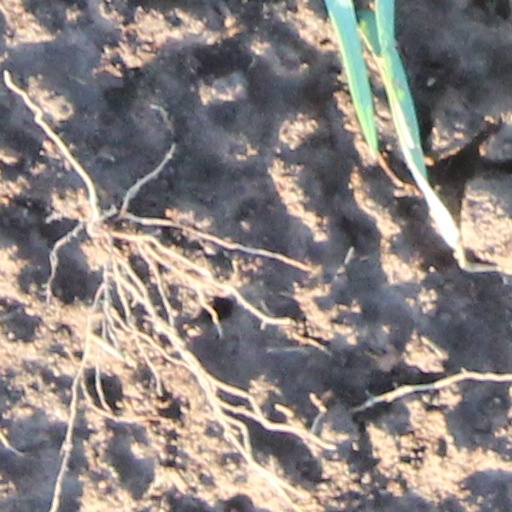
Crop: wheat